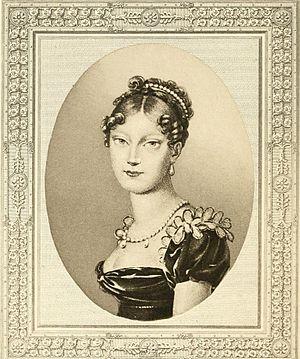
Claude François de Méneval, né le 2 avril 1778 à Paris et mort le 18 juin 1850 dans la même ville, inhumé au cimetière de Montmartre, secrétaire intime de Napoléon Iᵉʳ et son plus proche collaborateur de 1802 à 1813, était un mémorialiste du XIXᵉ siècle.